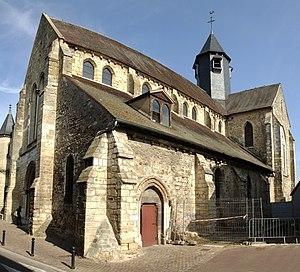
Pacy-sur-Eure est une commune française située dans le département de l'Eure, en région Normandie.
L'église de Pacy-sur-Eure est placée sous le vocable de saint Aubin, évêque d'Angers au VIᵉ siècle.